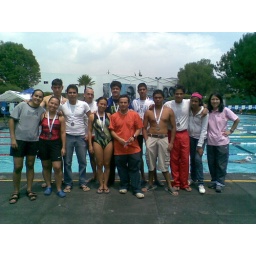
the photos photos of competition in white house club mexico